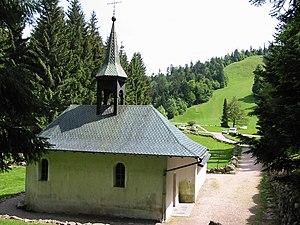
Frère-Joseph est une station de sports d'hiver des Vosges située sur la commune de Ventron, dans le département des Vosges, canton de Saulxures-sur-Moselotte, unité urbaine de La Bresse et de la communauté de communes de la Haute Moselotte. Ce domaine skiable du massif des Vosges est exploité par la société Leduc.
Ventron est une commune de moyenne montagne située dans le Nord-Est de la France, dans le département des Vosges et le canton de Saulxures-sur-Moselotte. Elle fait partie de l'unité urbaine de La Bresse de la Communauté de communes des Hautes Vosges.